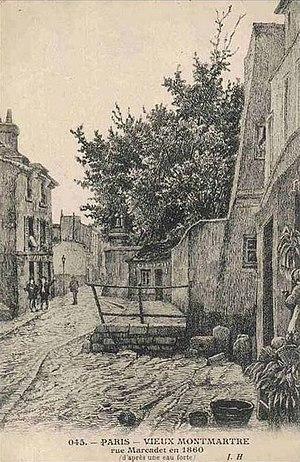
Paris.Rue Marcadet.1860
La rue Marcadet est une rue du 18ᵉ arrondissement de Paris.